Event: Nepal Earthquake
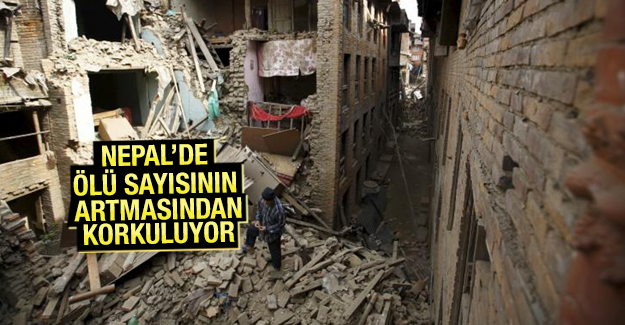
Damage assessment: damage